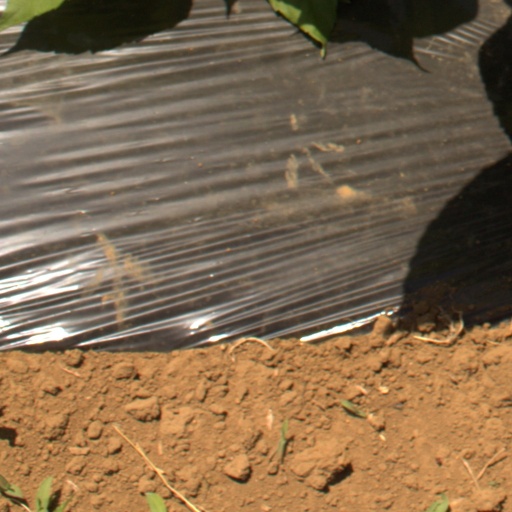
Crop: Jerusalem artichoke